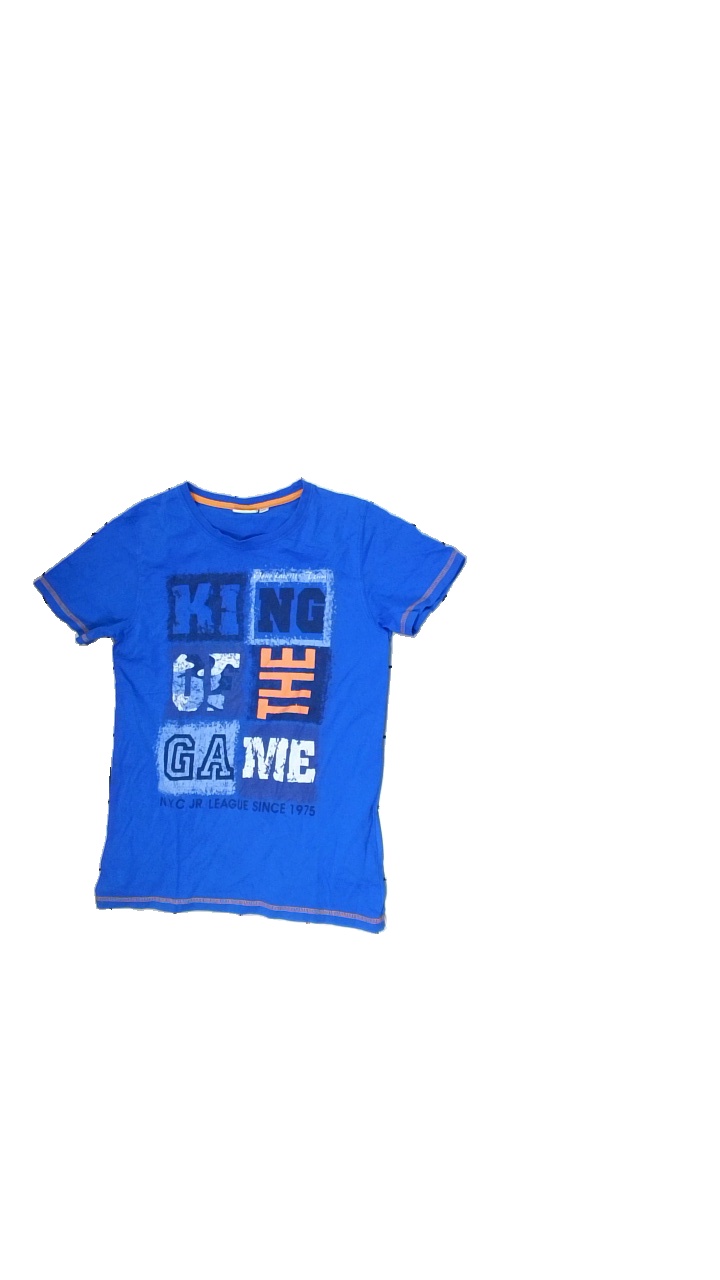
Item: T-shirt (Children)
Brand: Boys
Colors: Multicolor, Blue, White, Orange
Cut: Regular, C-collar
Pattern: Other
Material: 100%cotton
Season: Summer
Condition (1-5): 4
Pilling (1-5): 5
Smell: Minor
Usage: Reuse
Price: <50